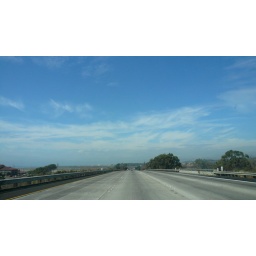
Driving to Disneyland, we saw some great clouds in the sky